Pygmy gourami

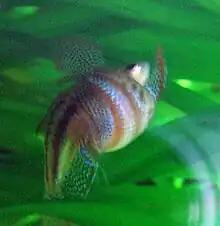
Pygmy gourami spawning

Pygmy gouramis can be induced to breed by raising the temperature and dropping the water level about .